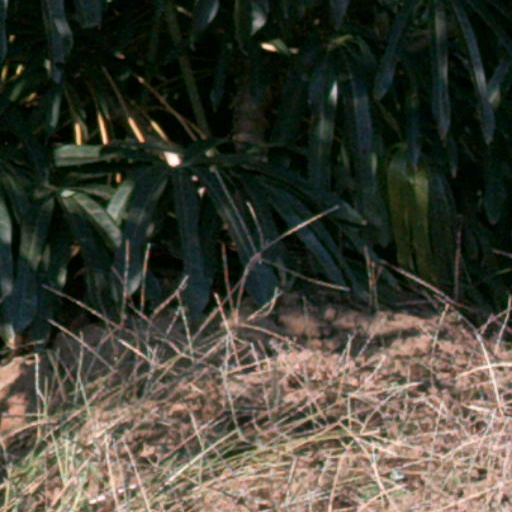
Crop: cassava